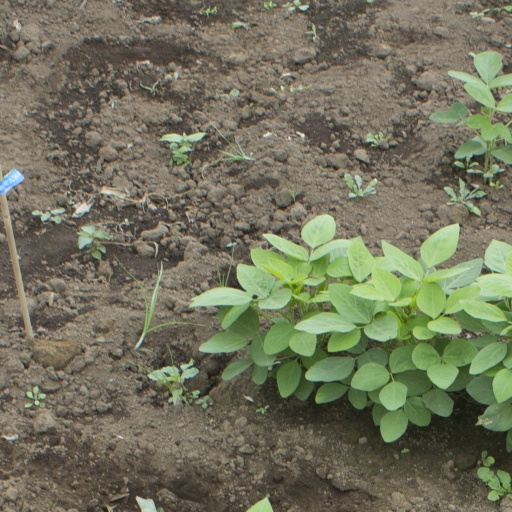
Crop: soybean